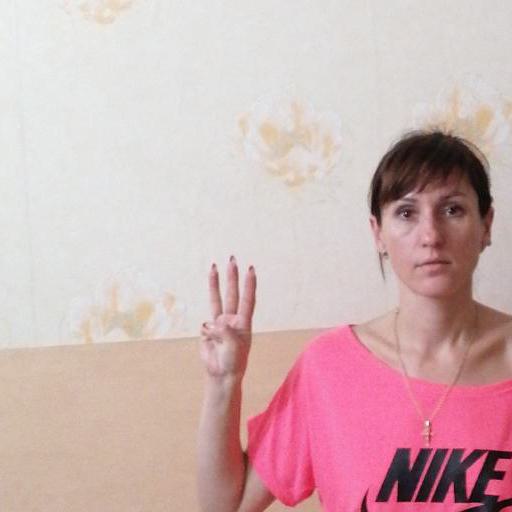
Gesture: three